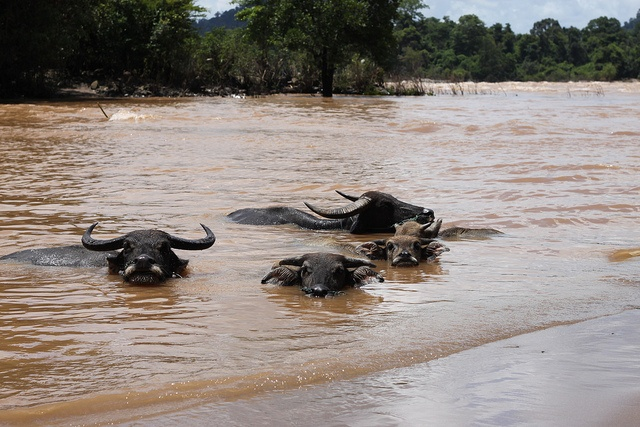
A group of bulls wading through a body of brown water.
A group of cows are swimming in the water.
Four water buffalo are swimming in the water.
a group of oxen floating in very brown water
A group of musk oxen are submerged in river water.